Gravesend railway station

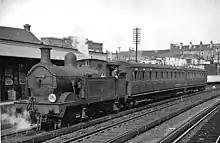
Auto-train at Gravesend Railway Station in 1959

The first railway line to arrive in Gravesend was the "Gravesend & Rochester Railway" (G&RR) who had purchased the Thames and Medway Canal and its tunnel between Strood and Higham. The G&RR ran the first train to the then terminus at Gravesend (adjacent to the Canal Basin) on 10 February 1845. On 30 July 1849 the line was extended to "North Kent East Junction" on the South Eastern Railway (SER) and thence to London Bridge.